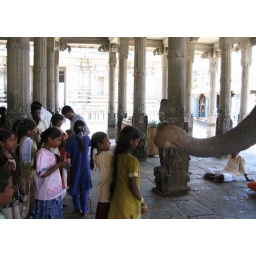
Little girls being blessed by an elephant